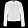
Label: Coat